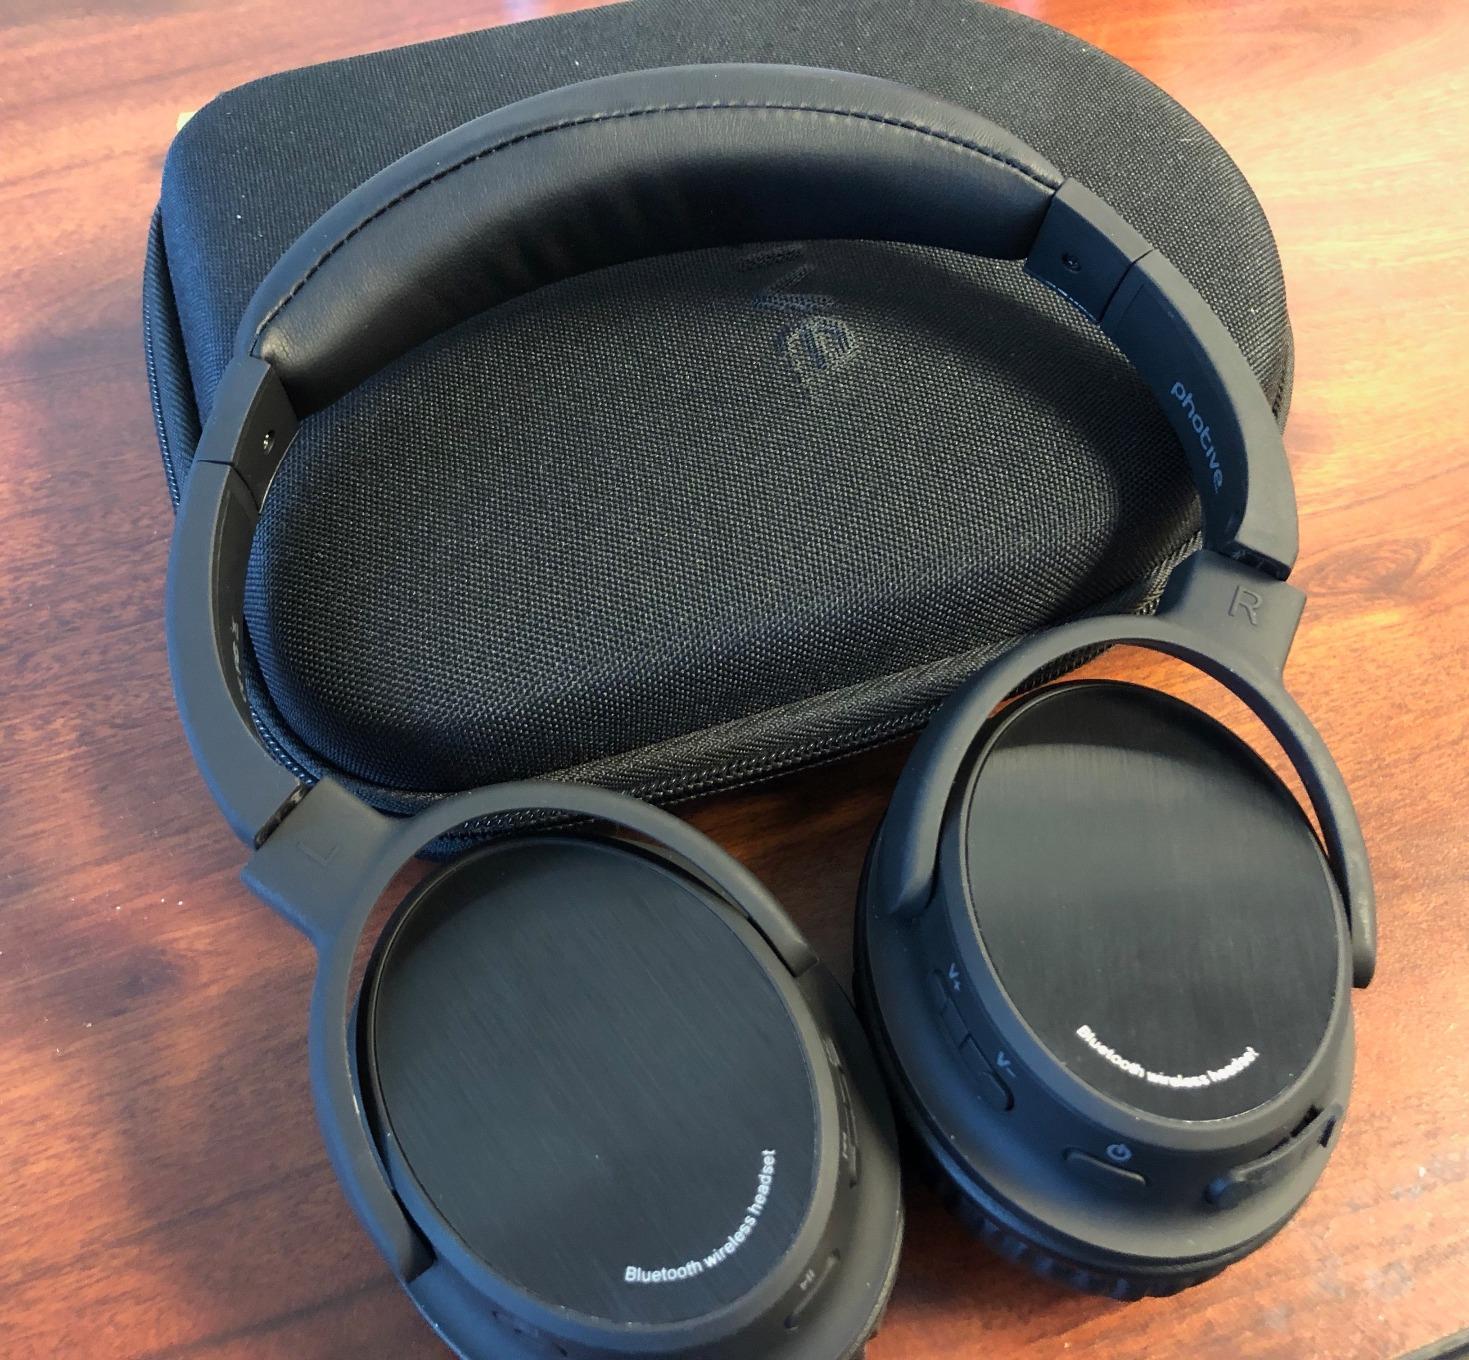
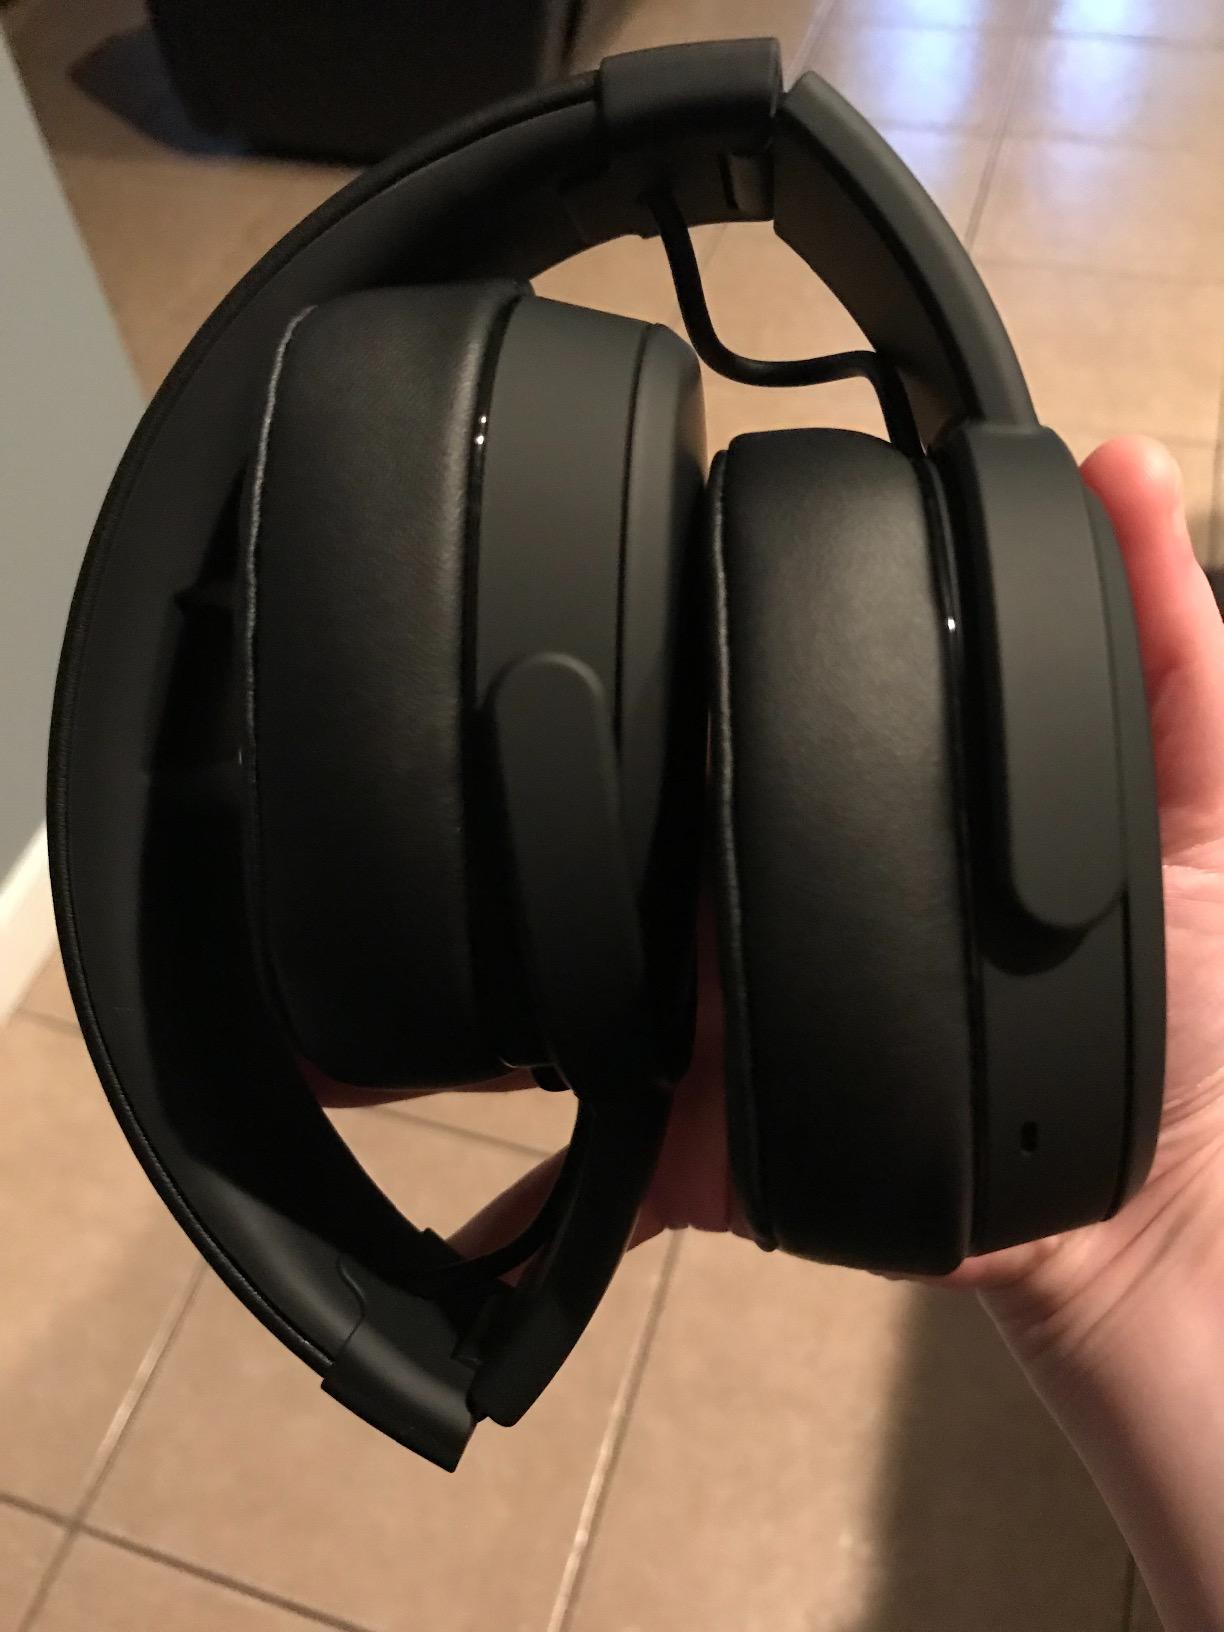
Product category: headphones
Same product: no